Jaylon Moore (wide receiver)

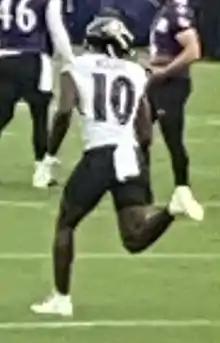
Moore with the Baltimore Ravens in 2021

Jaylon Moore (born July 1, 1997) is an American football wide receiver for the Michigan Panthers of the United Football League (UFL). He played college football for the UT Martin Skyhawks and was signed by the Baltimore Ravens as an undrafted free agent in 2020.